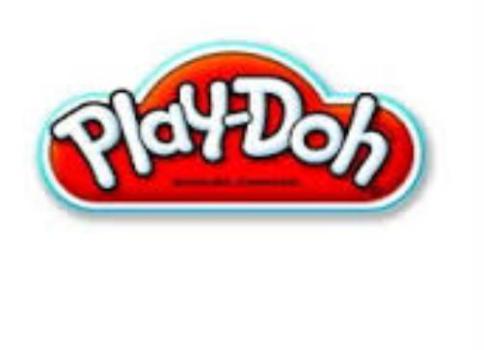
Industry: Leisure